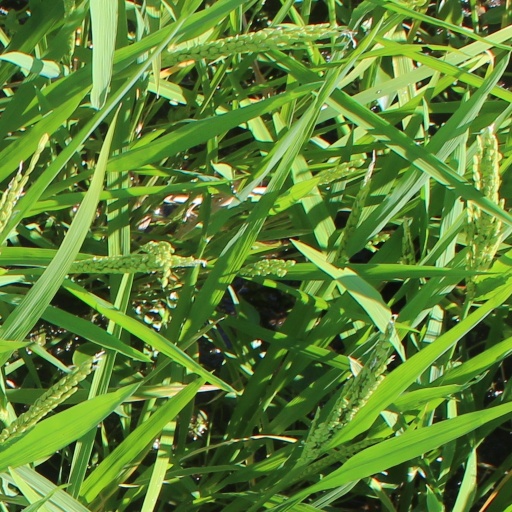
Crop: rice